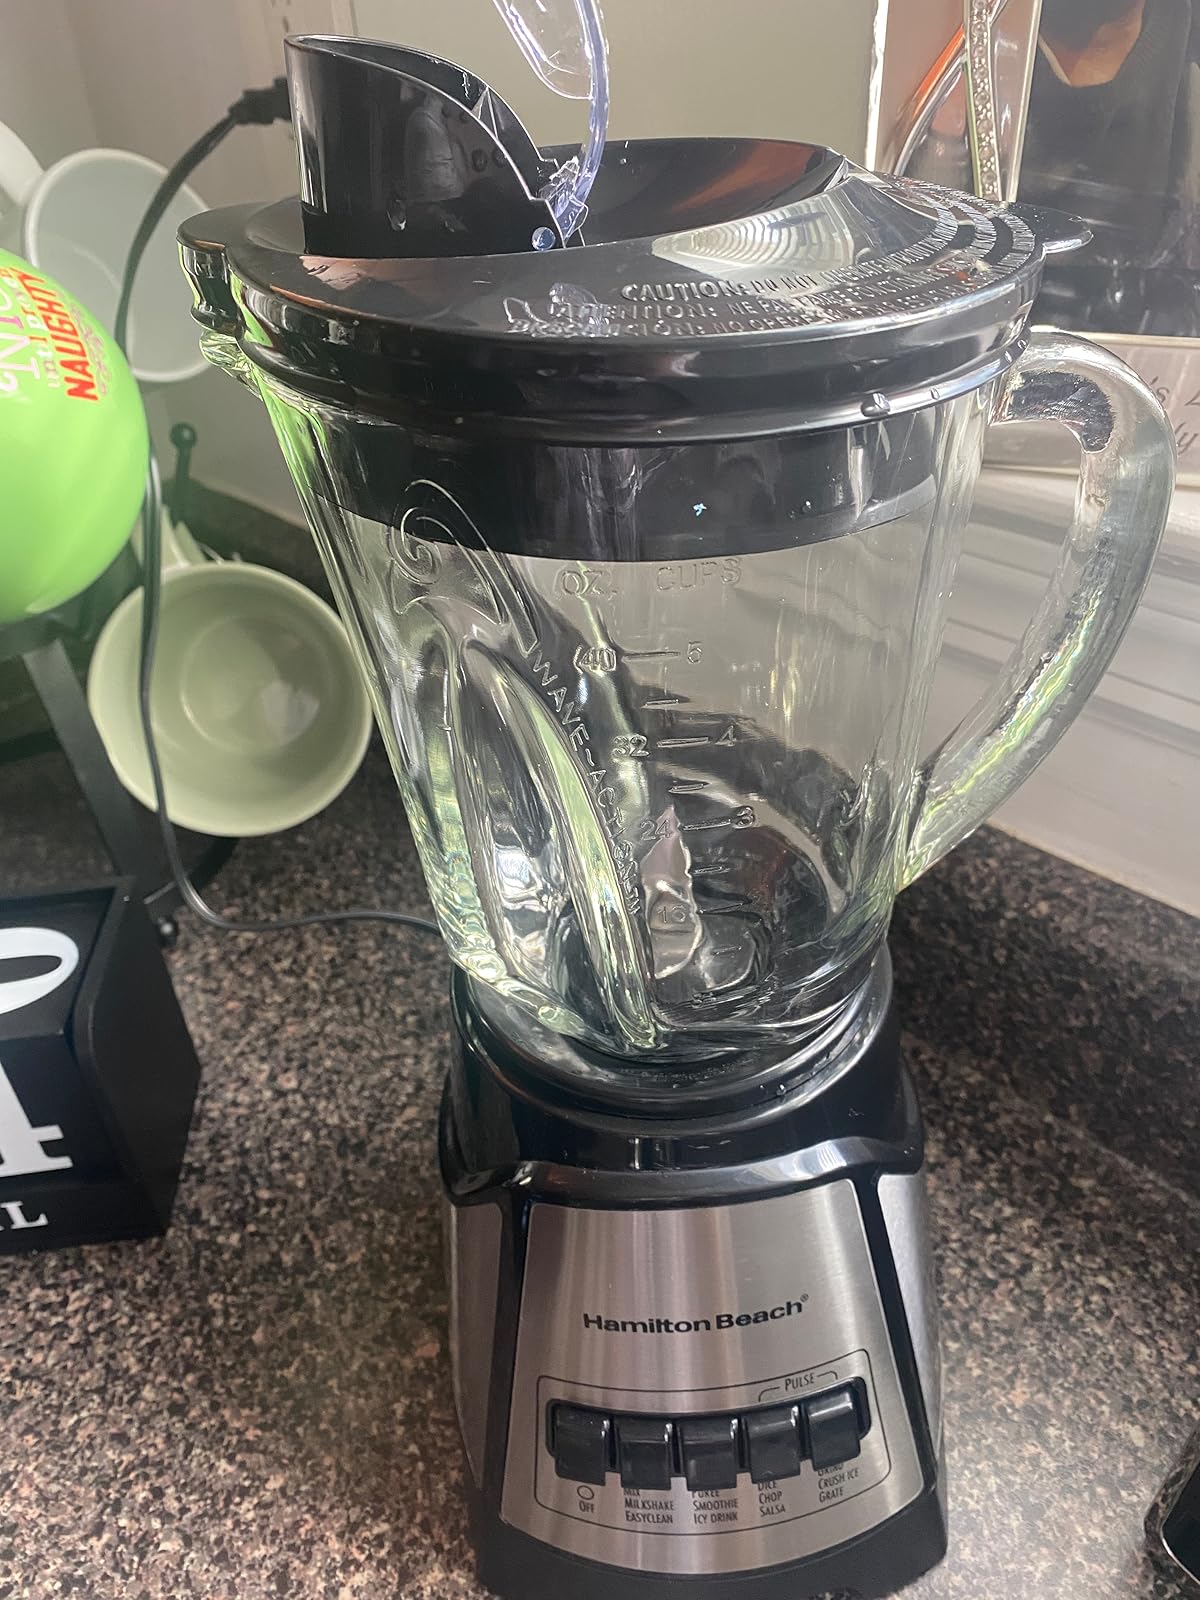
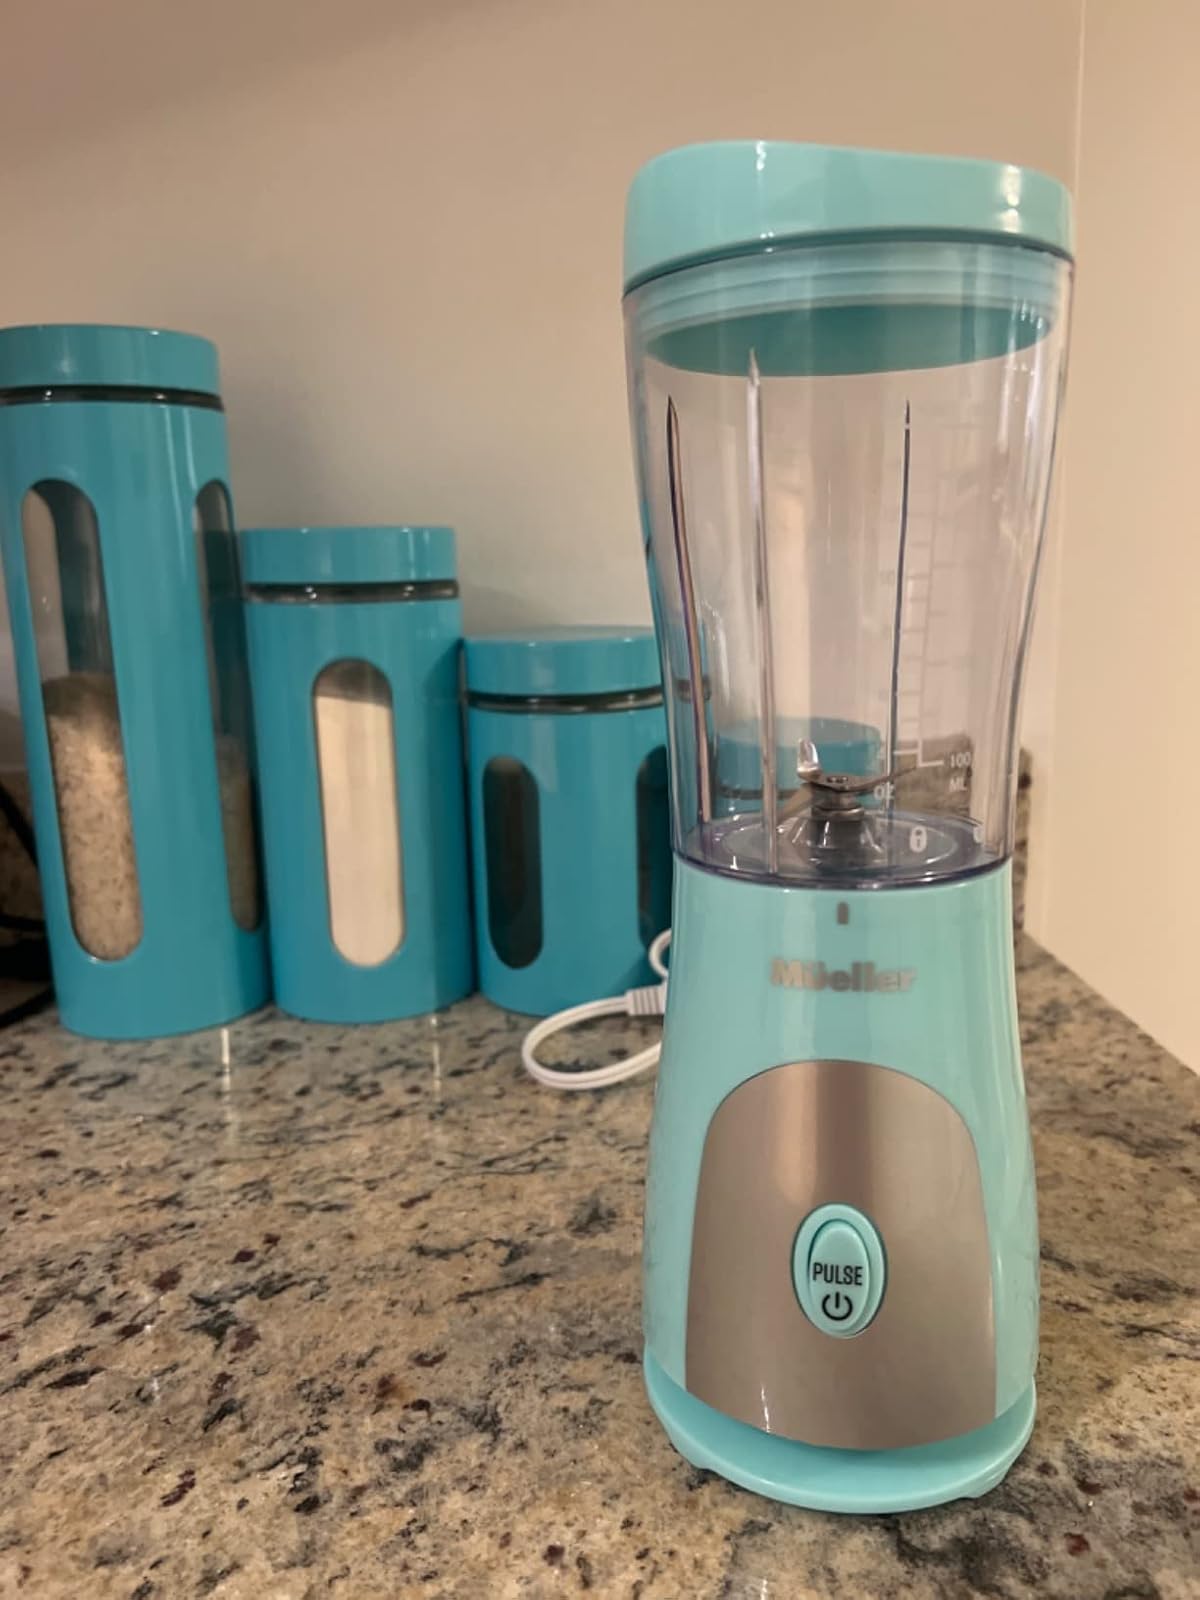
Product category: items_blender
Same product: no